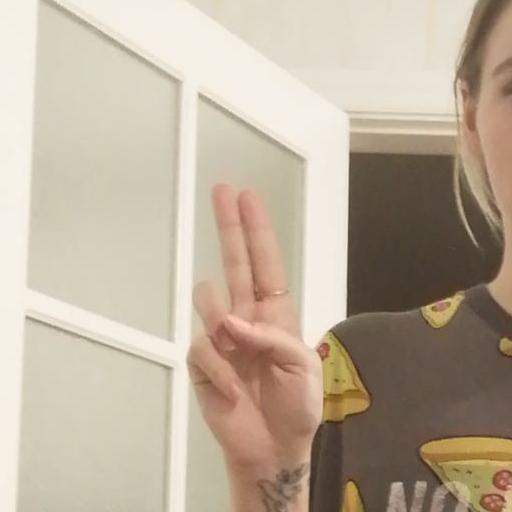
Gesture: two_up